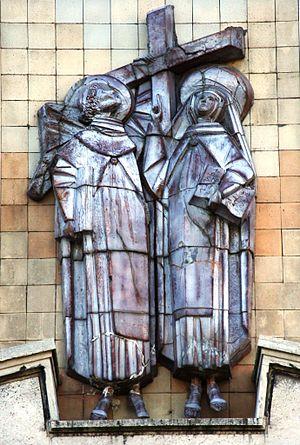
La Faculté pontificale de théologie Teresianum ou Faculté de théologie des saints Thérèse d'Avila et Jean de la Croix est une faculté de l’Église catholique basée à Rome, fondée par l'Ordre des Carmes déchaux. Elle enseigne les disciplines de sciences sociales et, en particulier, la théologie et la spiritualité.